Constitutional Telegraphe

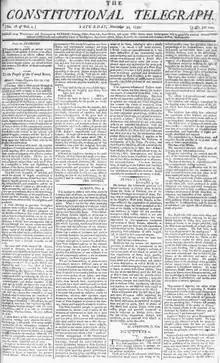
"The Constitutional Telegraph," November 1799

The Constitutional Telegraphe (1799–1802) was a newspaper produced in Boston, Massachusetts, at the turn of the 19th century. The paper sympathized with the Democratic-Republican Party, and supported Thomas Jefferson. Publishers included Samuel S. Parker, Jonathan S. Copp, John S. Lillie, and John Mosely Dunham. The paper was originally called the "Constitutional Telegraph". The "e" was added to Telegraphe with the 1 January 1800 issue. This issue included a new engraved masthead of an eagle and the motto "We advocate the rights of man."